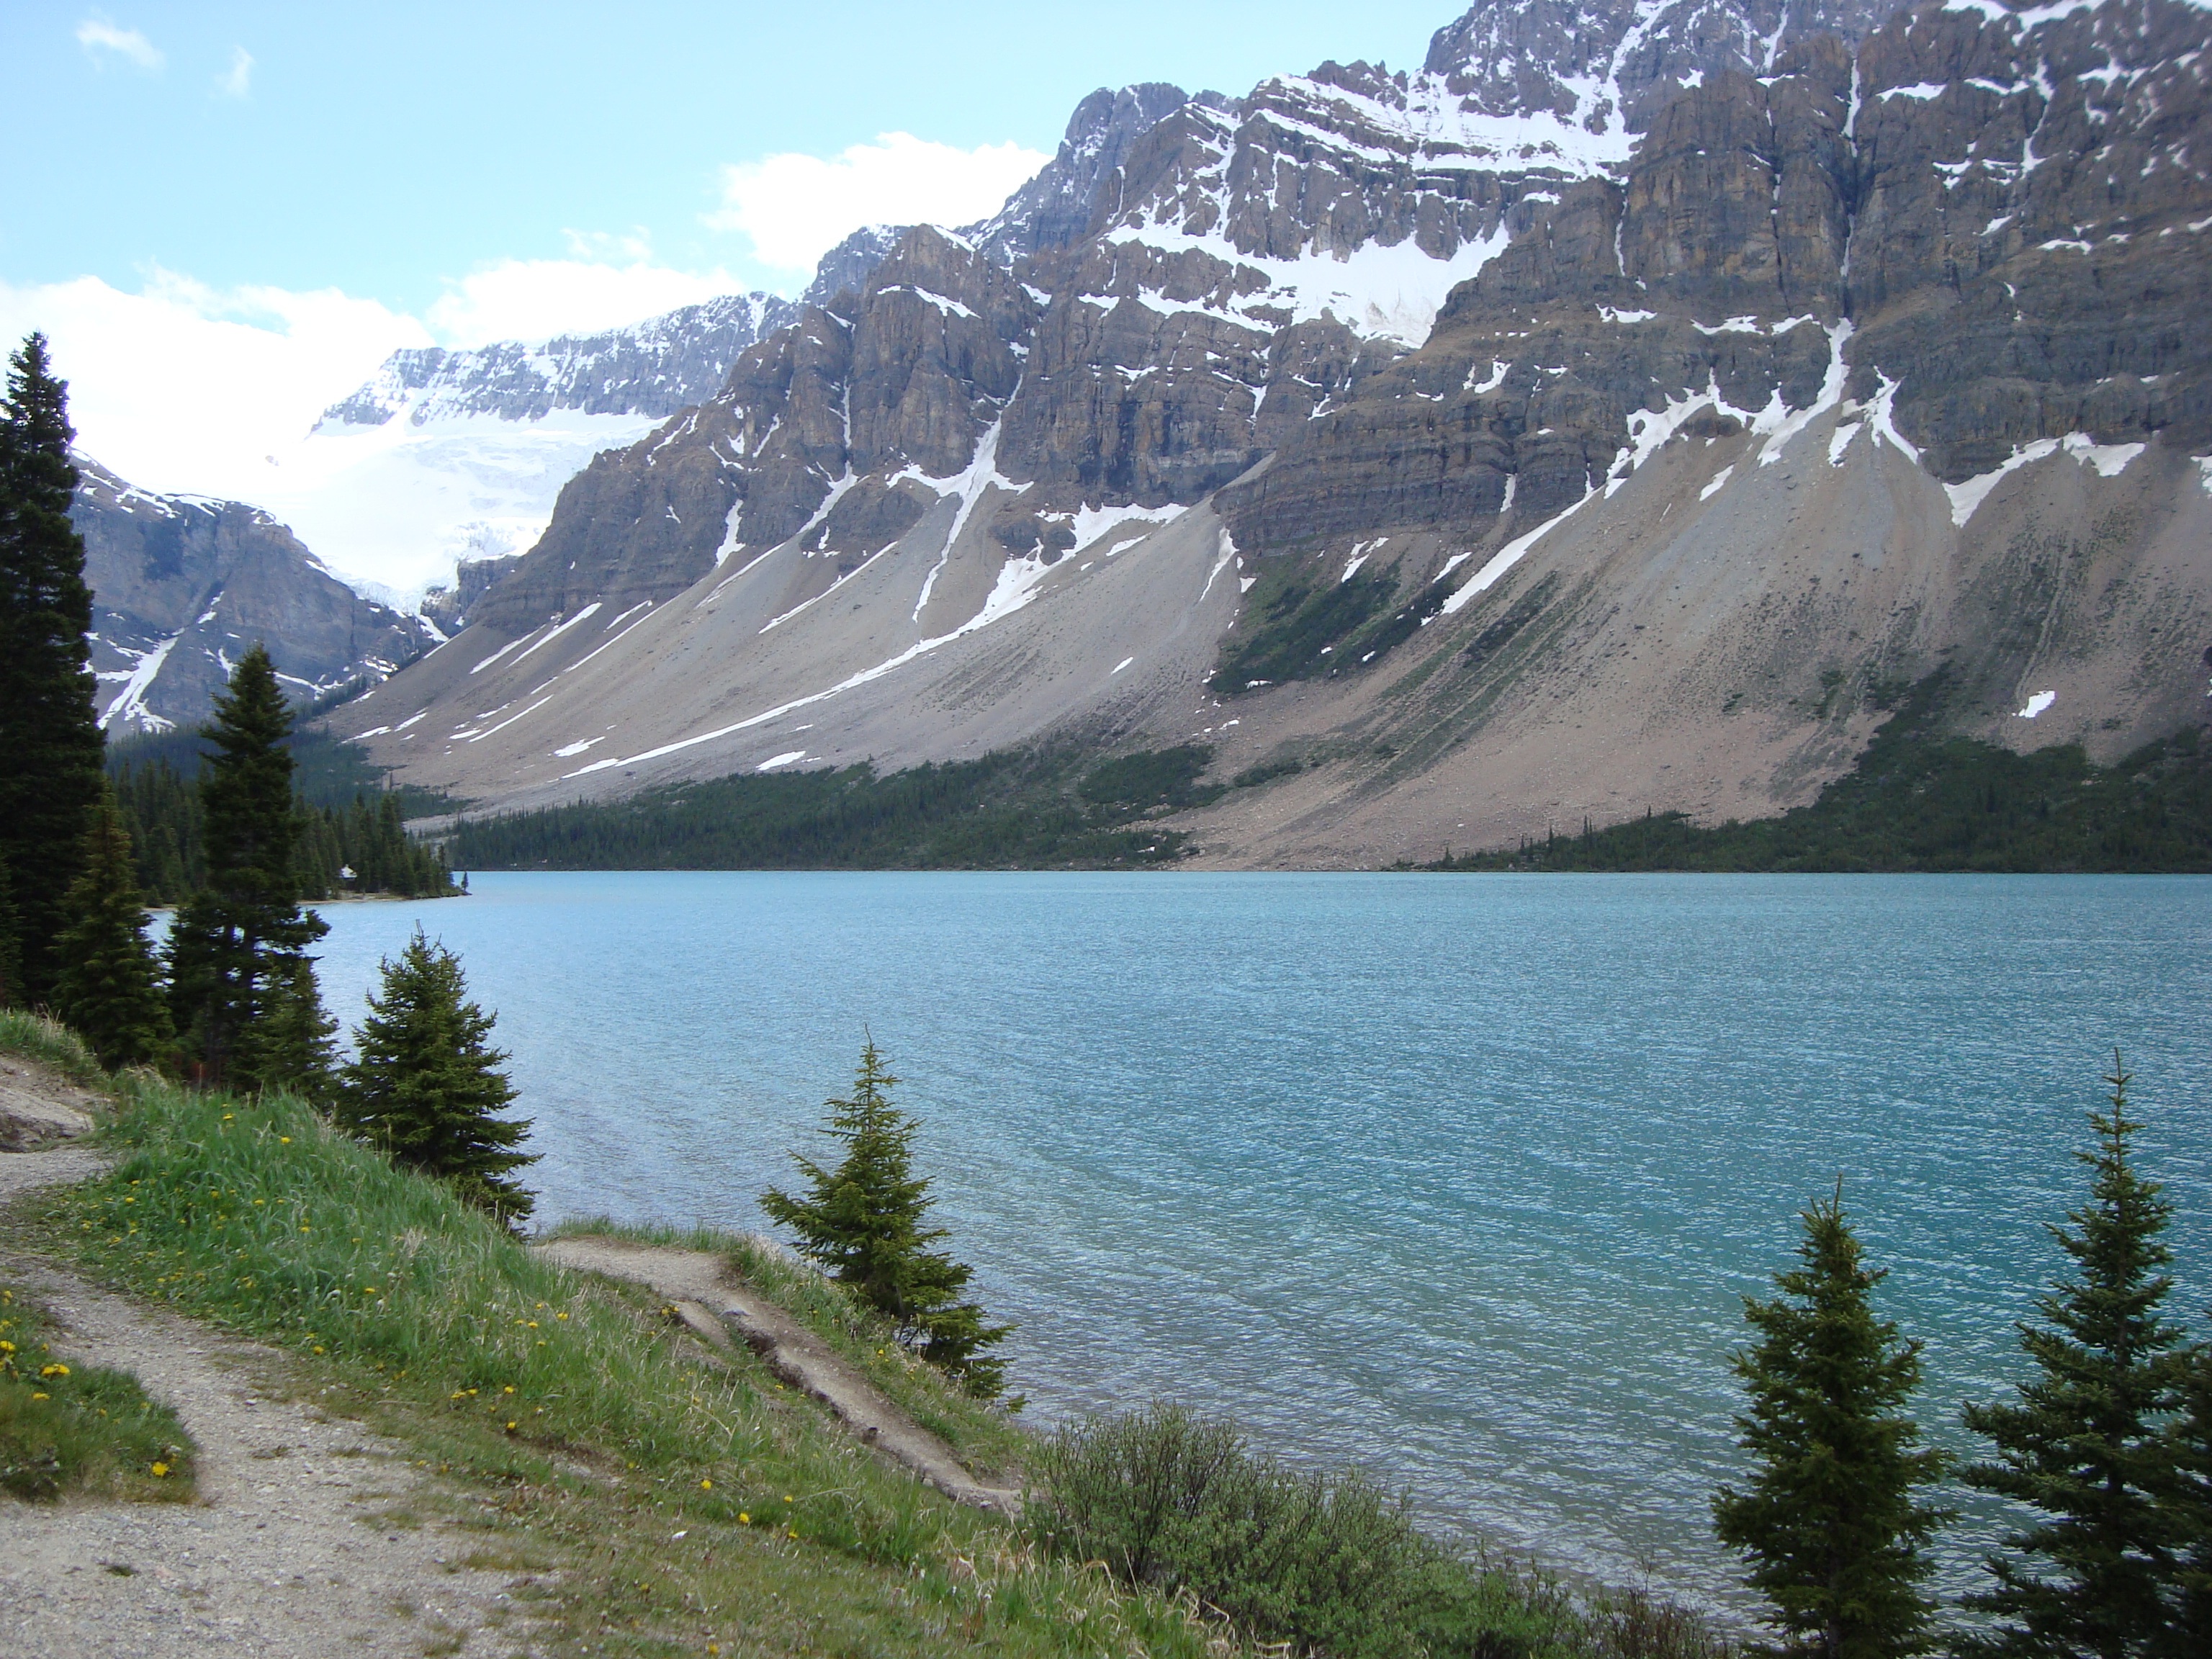
landscape, water, wilderness, mountain, lake, mountain range, glacier, blue, fjord, reservoir, highland, national park, ridge, mountains, alps, canada, plateau, fell, loch, moraine, more, landform, tarn, mountain pass, geographical feature, mountainous landforms, glacial landform